Sergio Missana

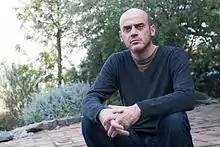

Sergio Missana (born 1966) is a Chilean novelist, journalist, scholar, editor, scriptwriter and environmental advocate. He is a professor of Latin American literature at the Stanford University Overseas Studies Program in Santiago, Chile, and Secretary-General of the Climate Parliament, an environmental NGO.